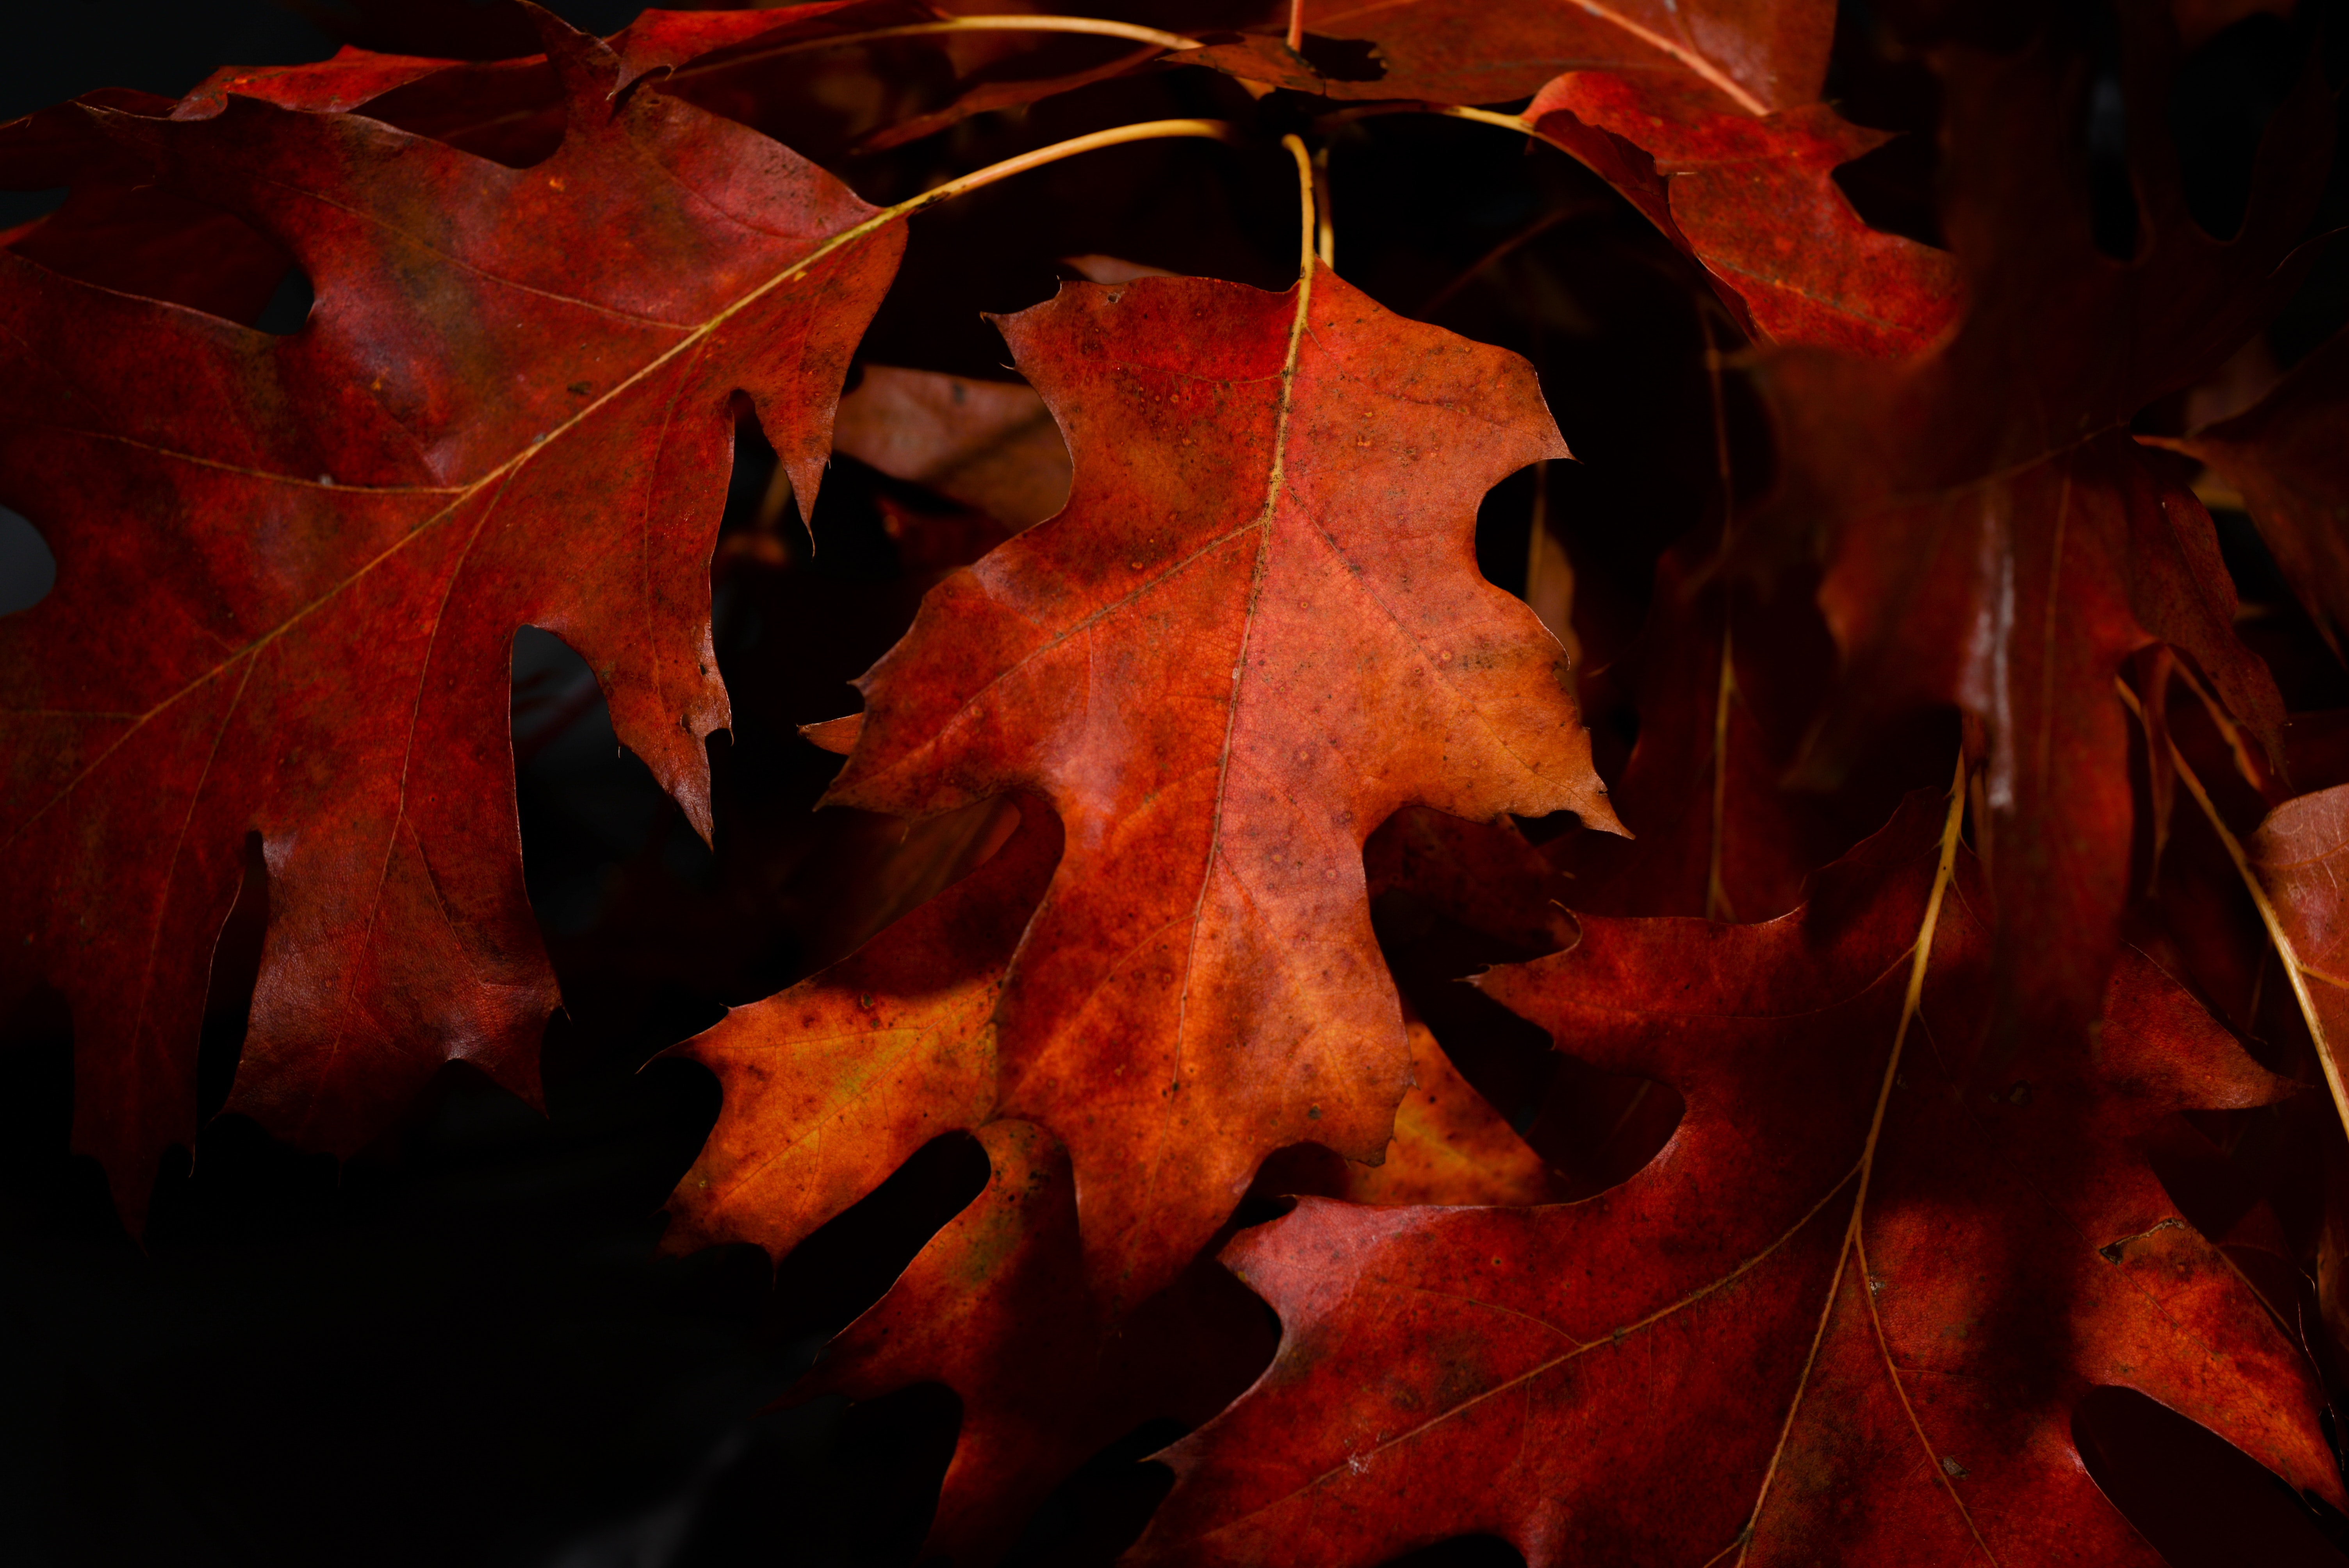
leaf, red, maple leaf, tree, Black maple, sky, orange, autumn, plant, woody plant, plane, deciduous, still life photography, maple, photography, stock photography, flowering plant, flower